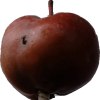
Label: Apple 18